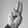
ASL letter: U